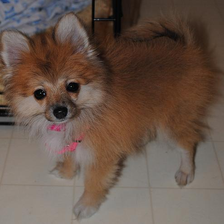
Species: dog
Breed: pomeranian